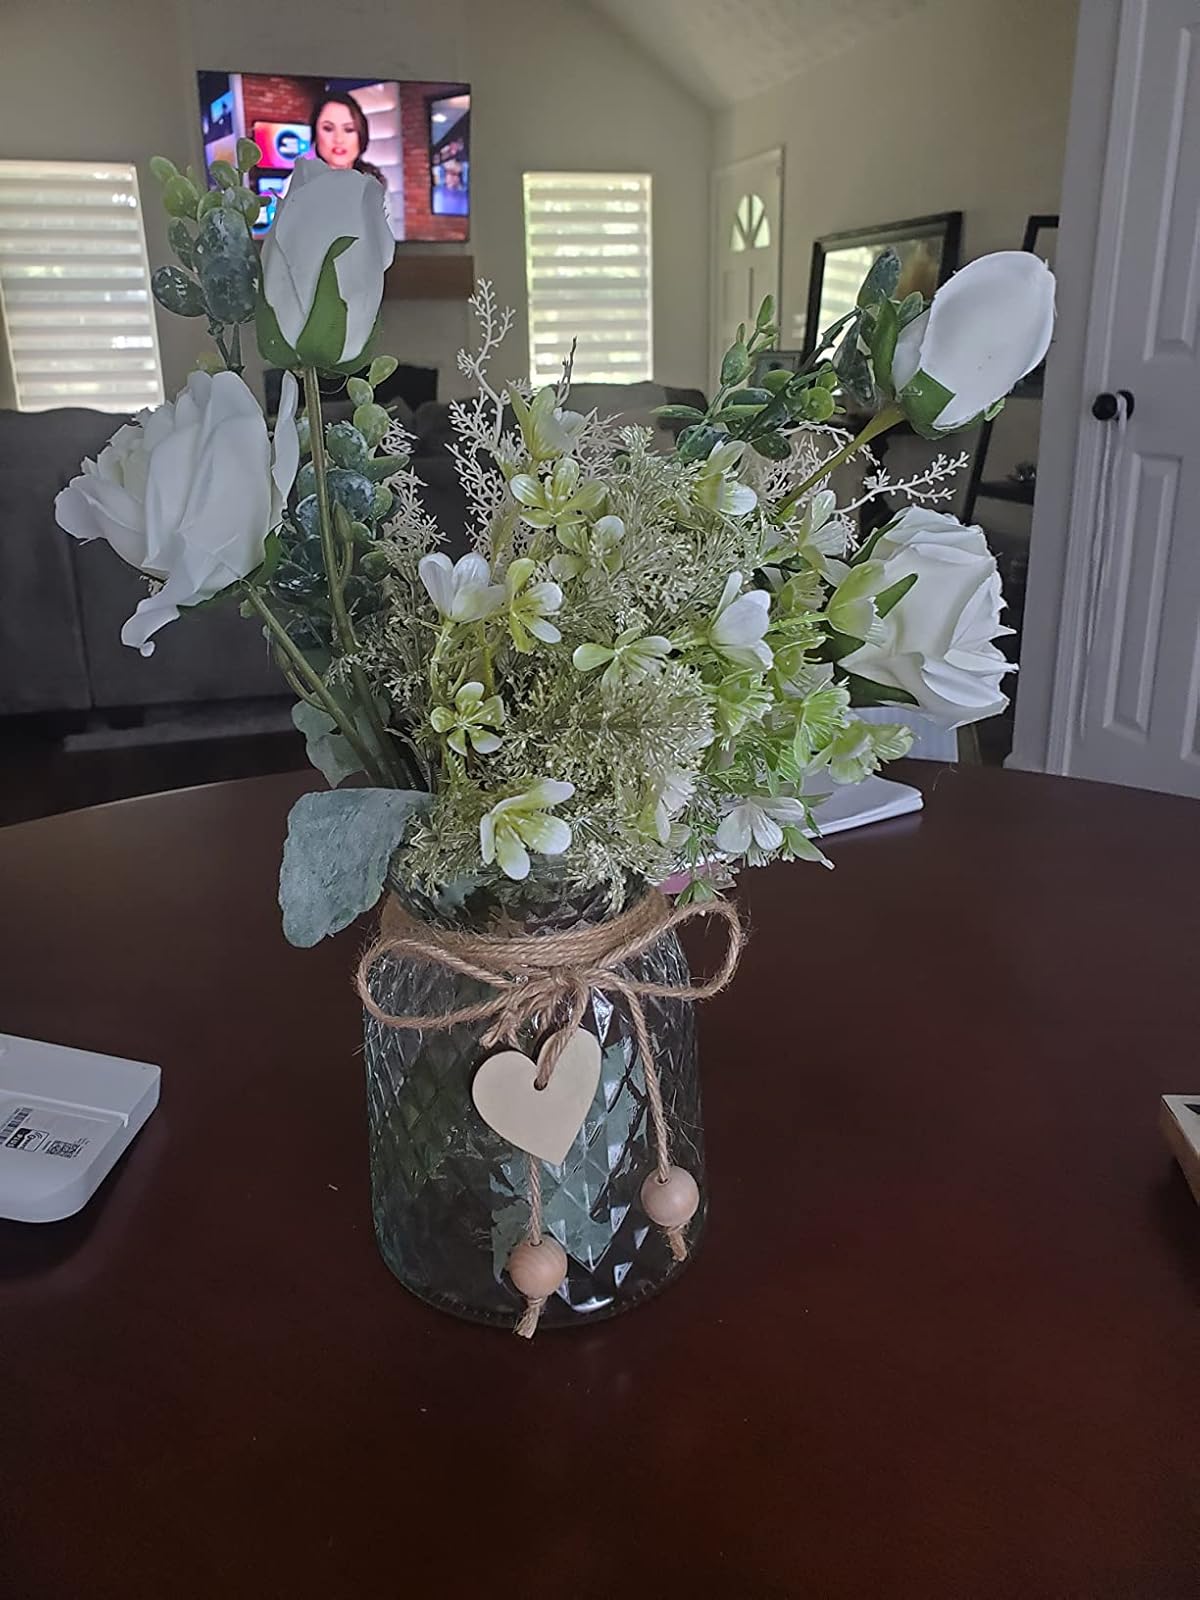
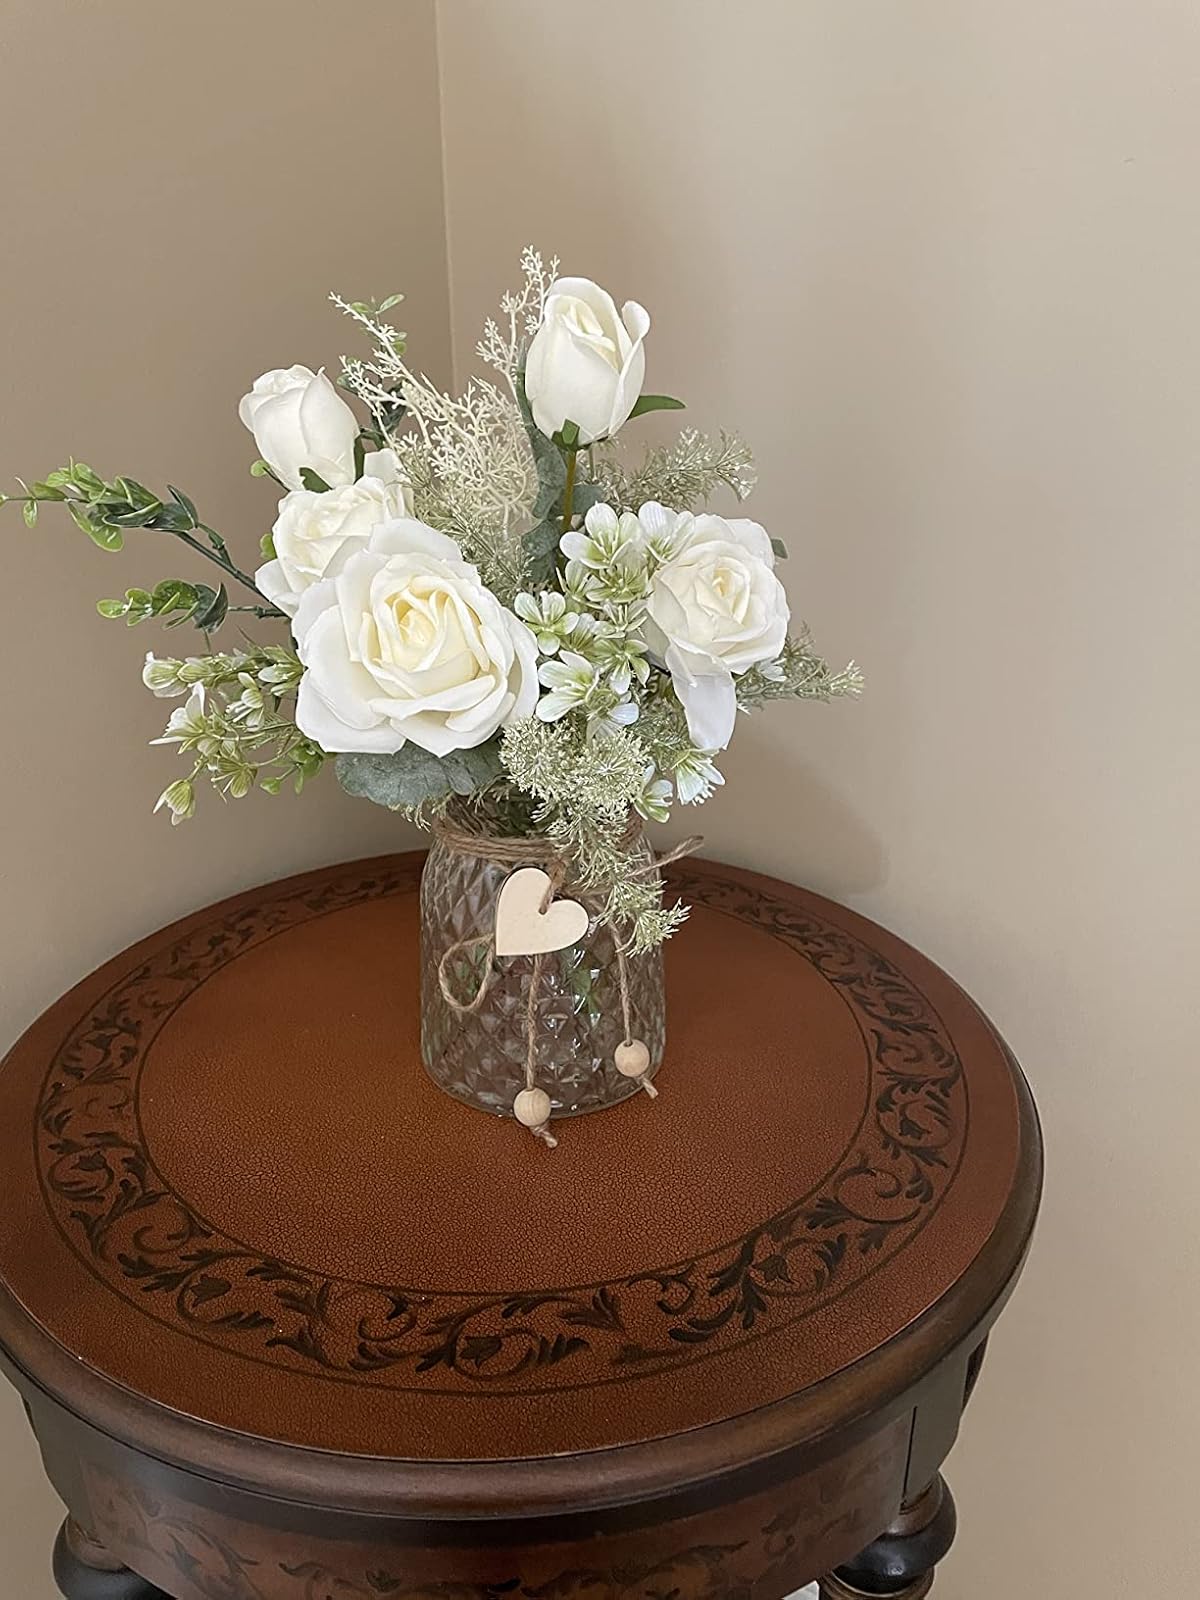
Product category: vase
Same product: yes